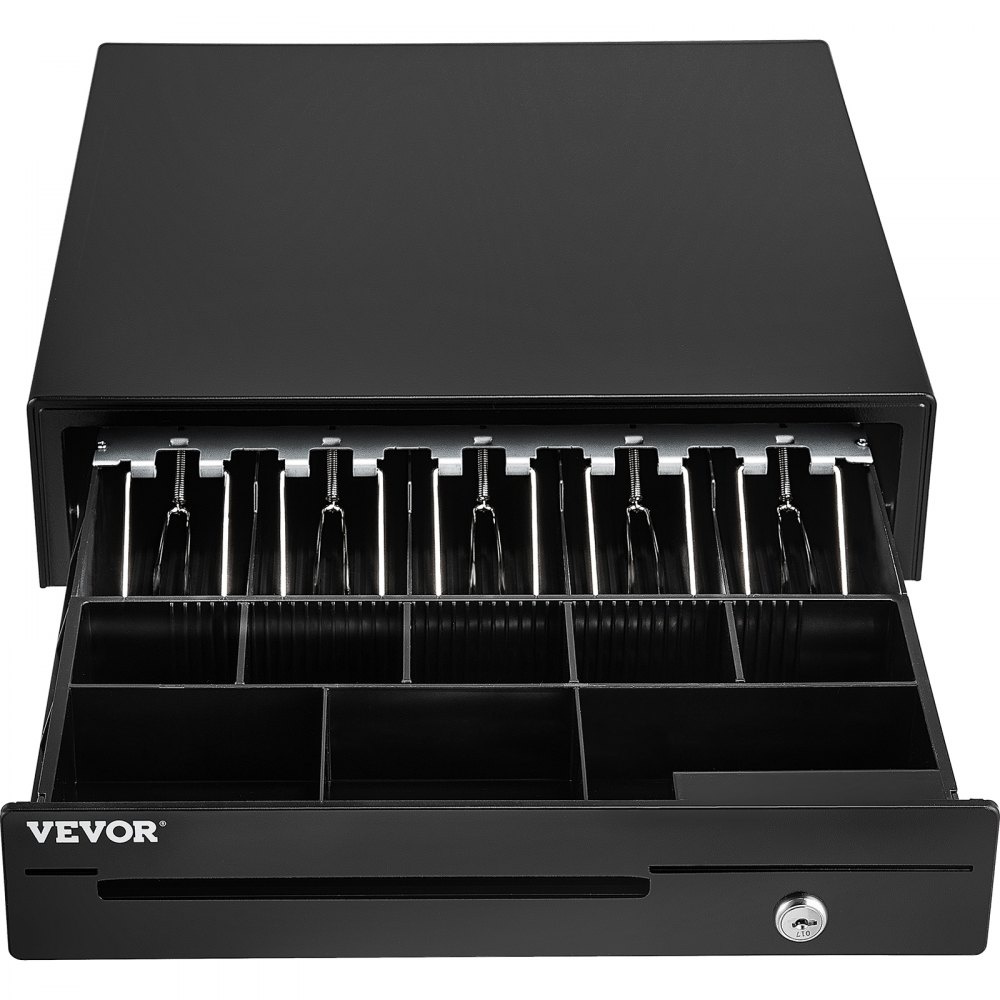
VEVOR Cash Register Drawer, 16" 12 V, for POS System with 5 Bill 8 Coin Cash Tray, Removable Coin Compartment & 2 Keys Included, RJ11/RJ12 Cable for Supermarket, Bar, Coffee Shop, Restaurant
Heavy Duty Construction: Measures 16.1" x 16.5" x 4"/ 41 x 42 x 10 cm in total. This cash register drawer consists of heavy-duty SPCC steel boards, wearproof steel clips, and sturdy ABS trays. It is ideal for small businesses, like supermarkets and restaurants. 5 Bill 8 Coin Compartments: Our square cash drawer features removable 5 bill trays, 8 coin trays, and 1 cheque slot for inserting large bills, cheques, and receipts without opening the drawer. It is compatible with multiple currencies. 3 Ways to Open: The cash drawer under the counter will open by connecting with the receipt printer. Also, it can be opened with a key or emergency lever. You can open the drawer in seconds. With 3 secure ways to open this drawer, you will be prepared for any situation. High Compatibility: Our cash drawer is equipped with RJ11/RJ12 cable to support most receipt printers such as Epson, MUNBYN, Star Micronics, Rongta, and BestXin Yin. Wide Application: The cash drawer for small businesses keeps and organizes bills, cheques, or coins orderly and securely. It is efficient to protect your business from loss and perfect for groceries, banks, offices, coffee shops, supermarkets, bars, etc. VEVOR Cash Register Drawer, 16" 12 V, for POS System with 5 Bill 8 Coin Cash Tray, Removable Coin Compartment & 2 Keys Included, RJ11/RJ12 Cable for Supermarket, Bar, Coffee Shop, Restaurant Heavy Duty Construction 5 Bill Trays & 8 Coin Trays Easy to Open 3 Key Positions Wide Compatibility Multiple Scenes Tray Material: ABS,Unlocking Ways: 3,Port: RJ11/RJ12,Color: Black,Cheque Slot: 1,Product Size:16.1" x 16.5" x 4"/ 41 x 42 x 10 cm,Lock Type: Key Lock,Coin Trays: 8,Bill Trays: 5,Voltage: 12V,Model: ECD-4102,Product Weight:13.7lbs/6.2 kg,Frame Material: SPCC Steel
Brand: VEVOR
Category: Business & Industrial > Retail > Money Handling > Cash Register & POS Terminal Accessories > Cash Drawers & Trays > Electronic Cash Drawers